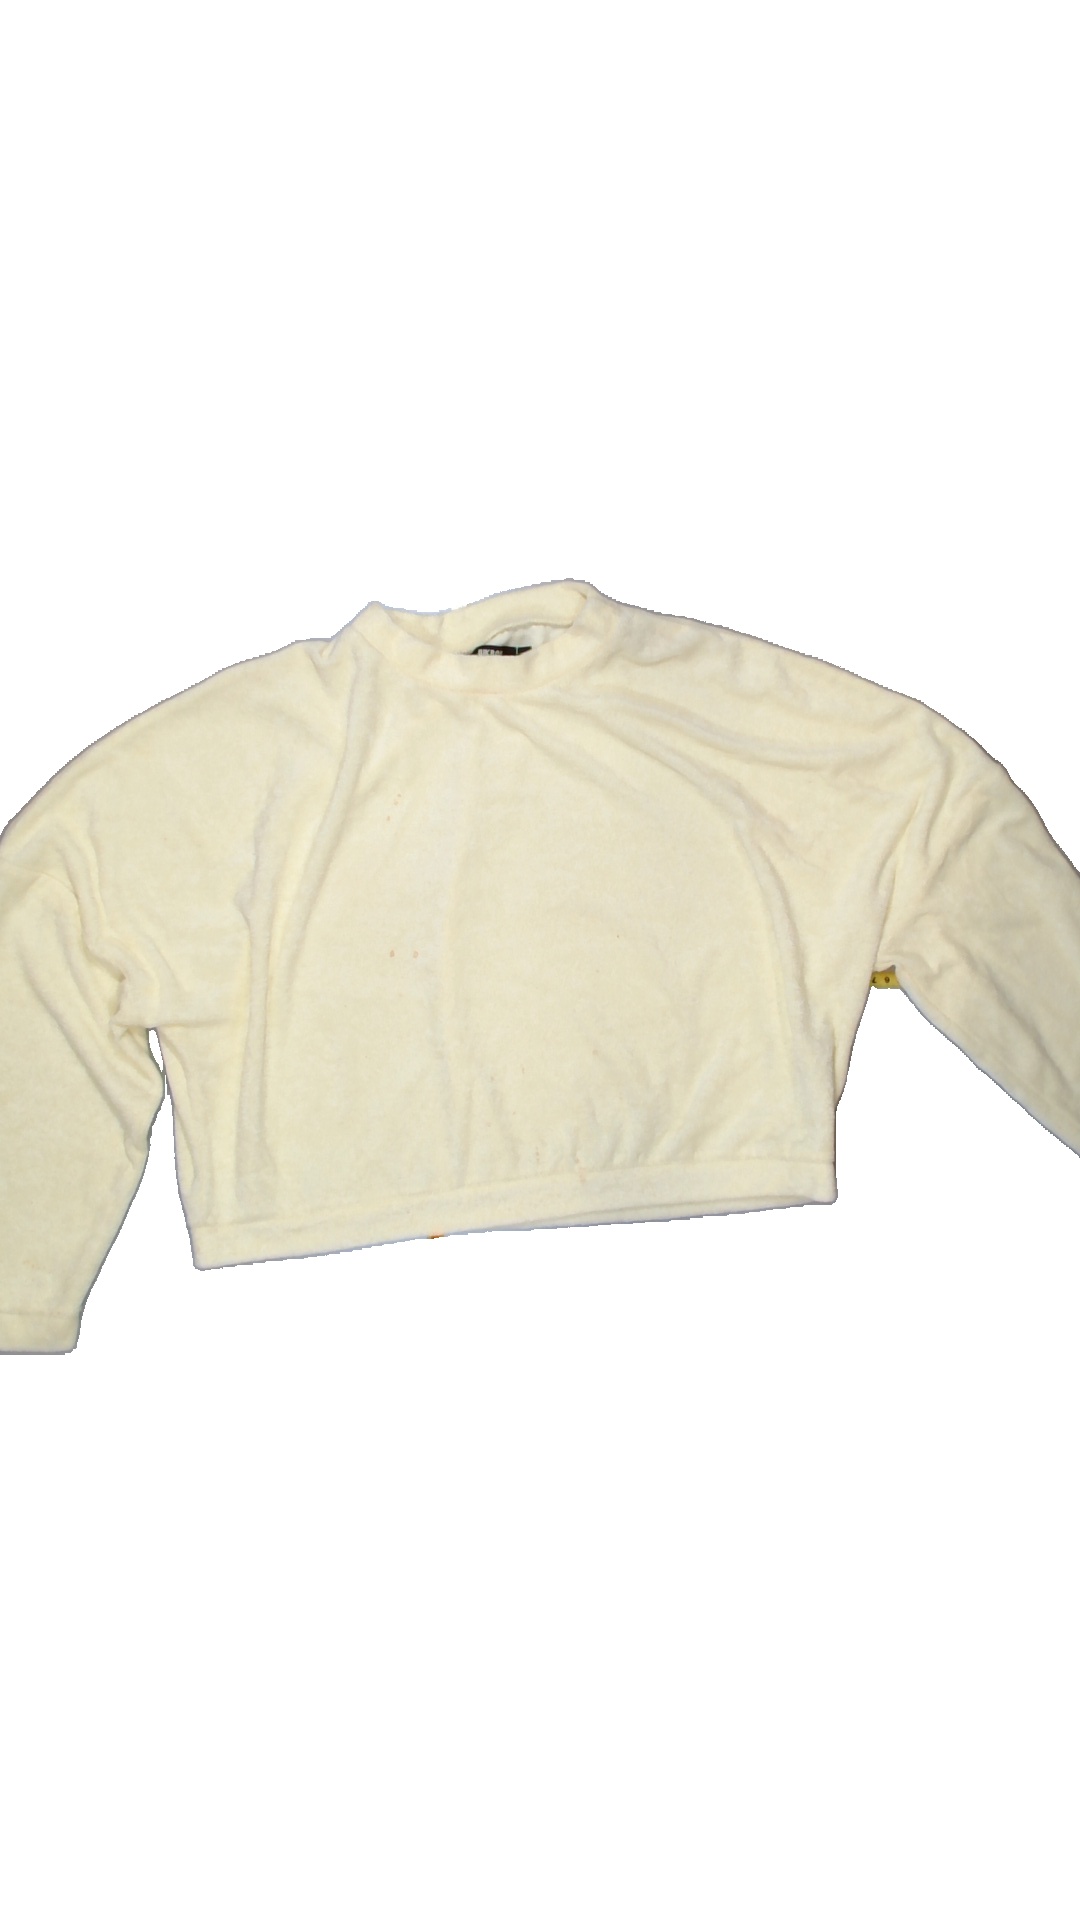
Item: Sweater (Ladies)
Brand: Bikbok
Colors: Yellow
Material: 35%cotton 65%polyester
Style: No trend
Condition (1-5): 2
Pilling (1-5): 4
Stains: Yes
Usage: Export
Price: <50